Postcanine megadontia

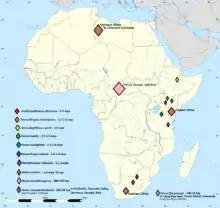
A map depicting the locations of species with postcanine megadontia in Africa

The first species in the genus "Homo", "Homo habilis", has been found in Tanzania and Kenya at sites dating between 2.1 and 1.5 million years ago. Species within the genus "Homo" showed no difference within molar size up until "Homo floresiensis", where smaller molars were beginning to be expressed. Species after "H. floresiensis" such as "H. heidelbergensis", "H. neanderthalensis", and "H. sapiens" began to show instead wider frontal teeth and a decrease in size of the molars compared to earlier species. "H. sapiens" shows significantly smaller molars, mandible, and a prominence of the chin.